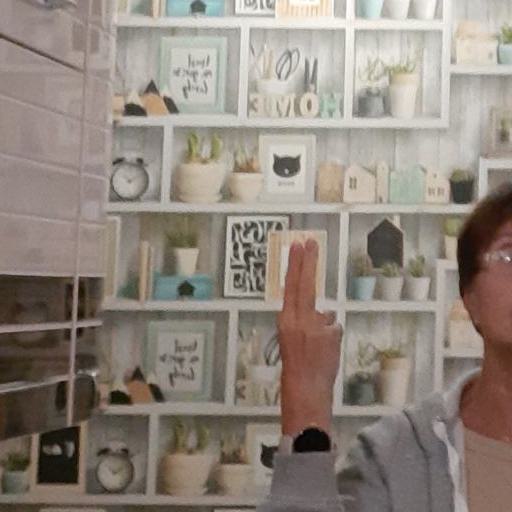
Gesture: two_up_inverted